Artemis

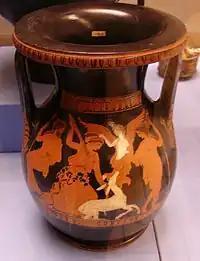
Artemis hunting a stag, surrounded by Zeus (left), Nikê (top) and Apollo (right). The goddess is wielding a torch. Attic red-figured pelike 370–350 BCE. From Campania, South Italy. British Museum, London

In one version, Artemis, along with her mother Leto, stood before Zeus with tearful eyes while Apollo pleaded with him to release Prometheus (the god who had stolen fire from the gods, give them to humans, and was subsequently chained in the Caucasus with an eagle feasting on his liver each day for punishment) from his eternal torment. Moved, Zeus agreed instantly and commanded Heracles to free Prometheus.